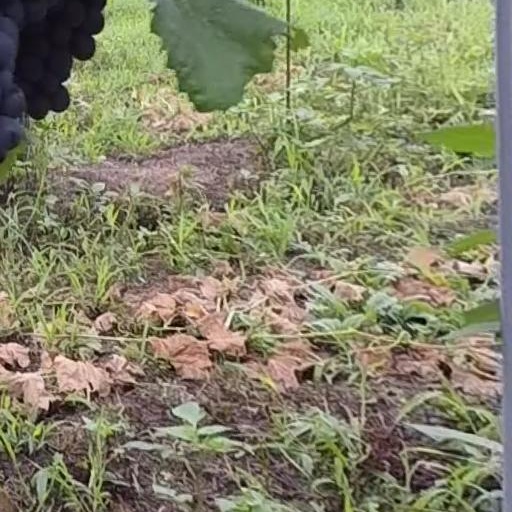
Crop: grape